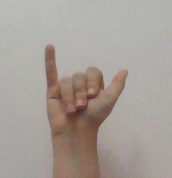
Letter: ya